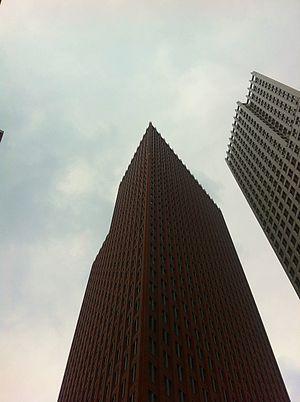
Le ministère des Affaires intérieures et des Relations au sein du Royaume des Pays-Bas est un département ministériel du gouvernement du Royaume des Pays-Bas.